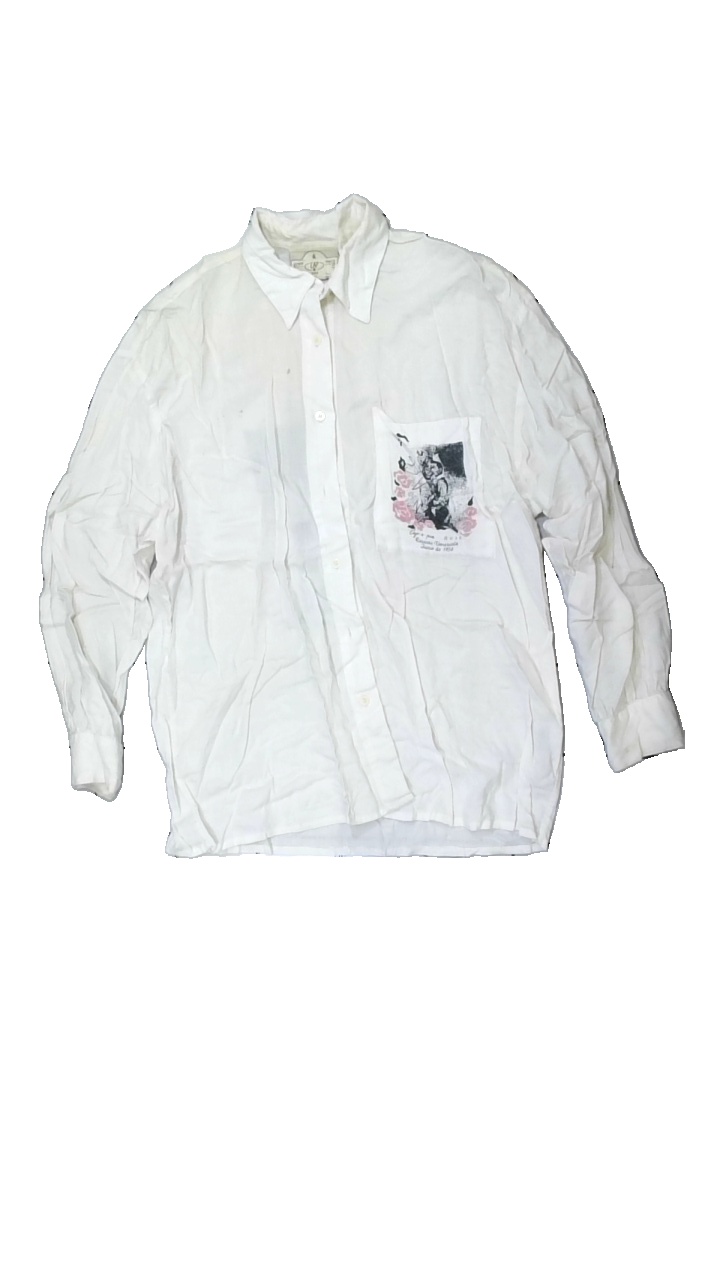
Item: Shirt (Men)
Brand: Cap A Pie
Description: vit skjorta med blommor och människa på, missfärgad upptill
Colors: White, Black, Pink
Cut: Regular
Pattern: Other
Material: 100% viscose
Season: All
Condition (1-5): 2
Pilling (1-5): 5
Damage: fläckar
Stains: Major
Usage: Export
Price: <50